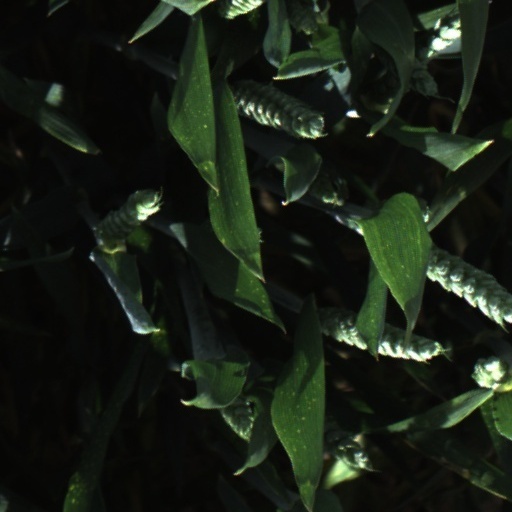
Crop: wheat